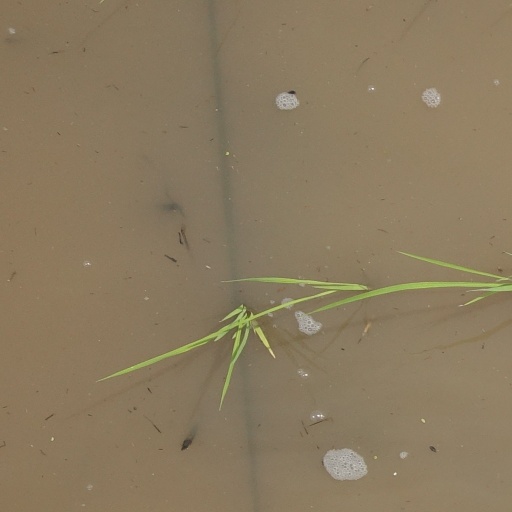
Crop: rice